Art Tomassetti

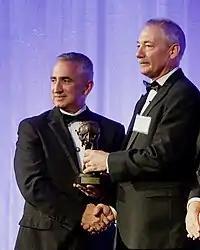

In 2000, Tomassetti began a long association with the Society of Experimental Test Pilots (SETP), initially to improve his work proficiency. He enjoyed working with the organization where he presented papers and attended workshops. In 2011, he chaired the SETP 55th annual awards banquet and organized the evening's entertainment, dubbed "TURBOtainment". Tomassetti's showmanship was so well-liked that he was invited to chair the annual banquet and organize the entertainment for an additional four years.